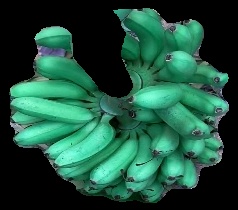
Variety: rasbale
Grade: grade1